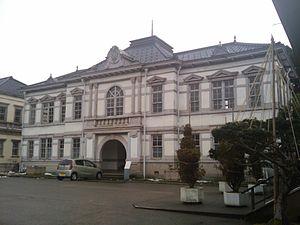
La 9ᵉ division est une unité d'infanterie de l'armée impériale japonaise. Son nom de code est Division Guerrier ou 1515 ou 1573. La 9ᵉ division est l'une des six nouvelles divisions créées après la première guerre sino-japonaise. Ses troupes sont recrutées principalement dans la région de Hokuriku et son quartier-général est situé dans le château de Kanazawa.